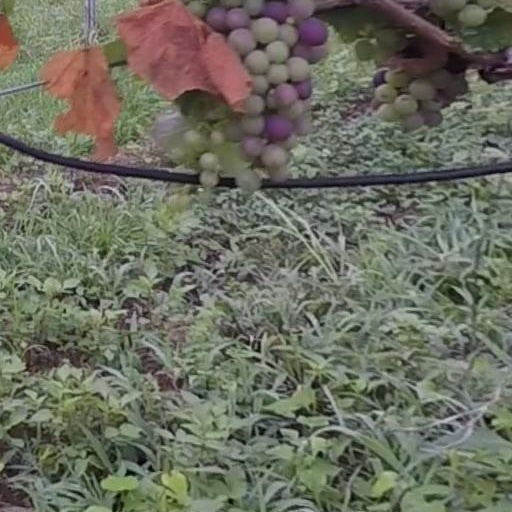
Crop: grape